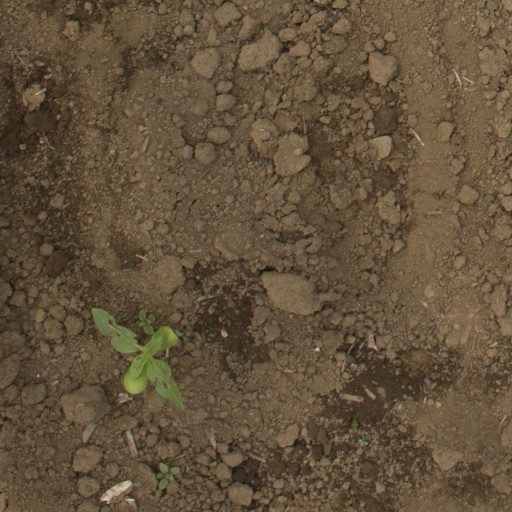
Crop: Jerusalem artichoke